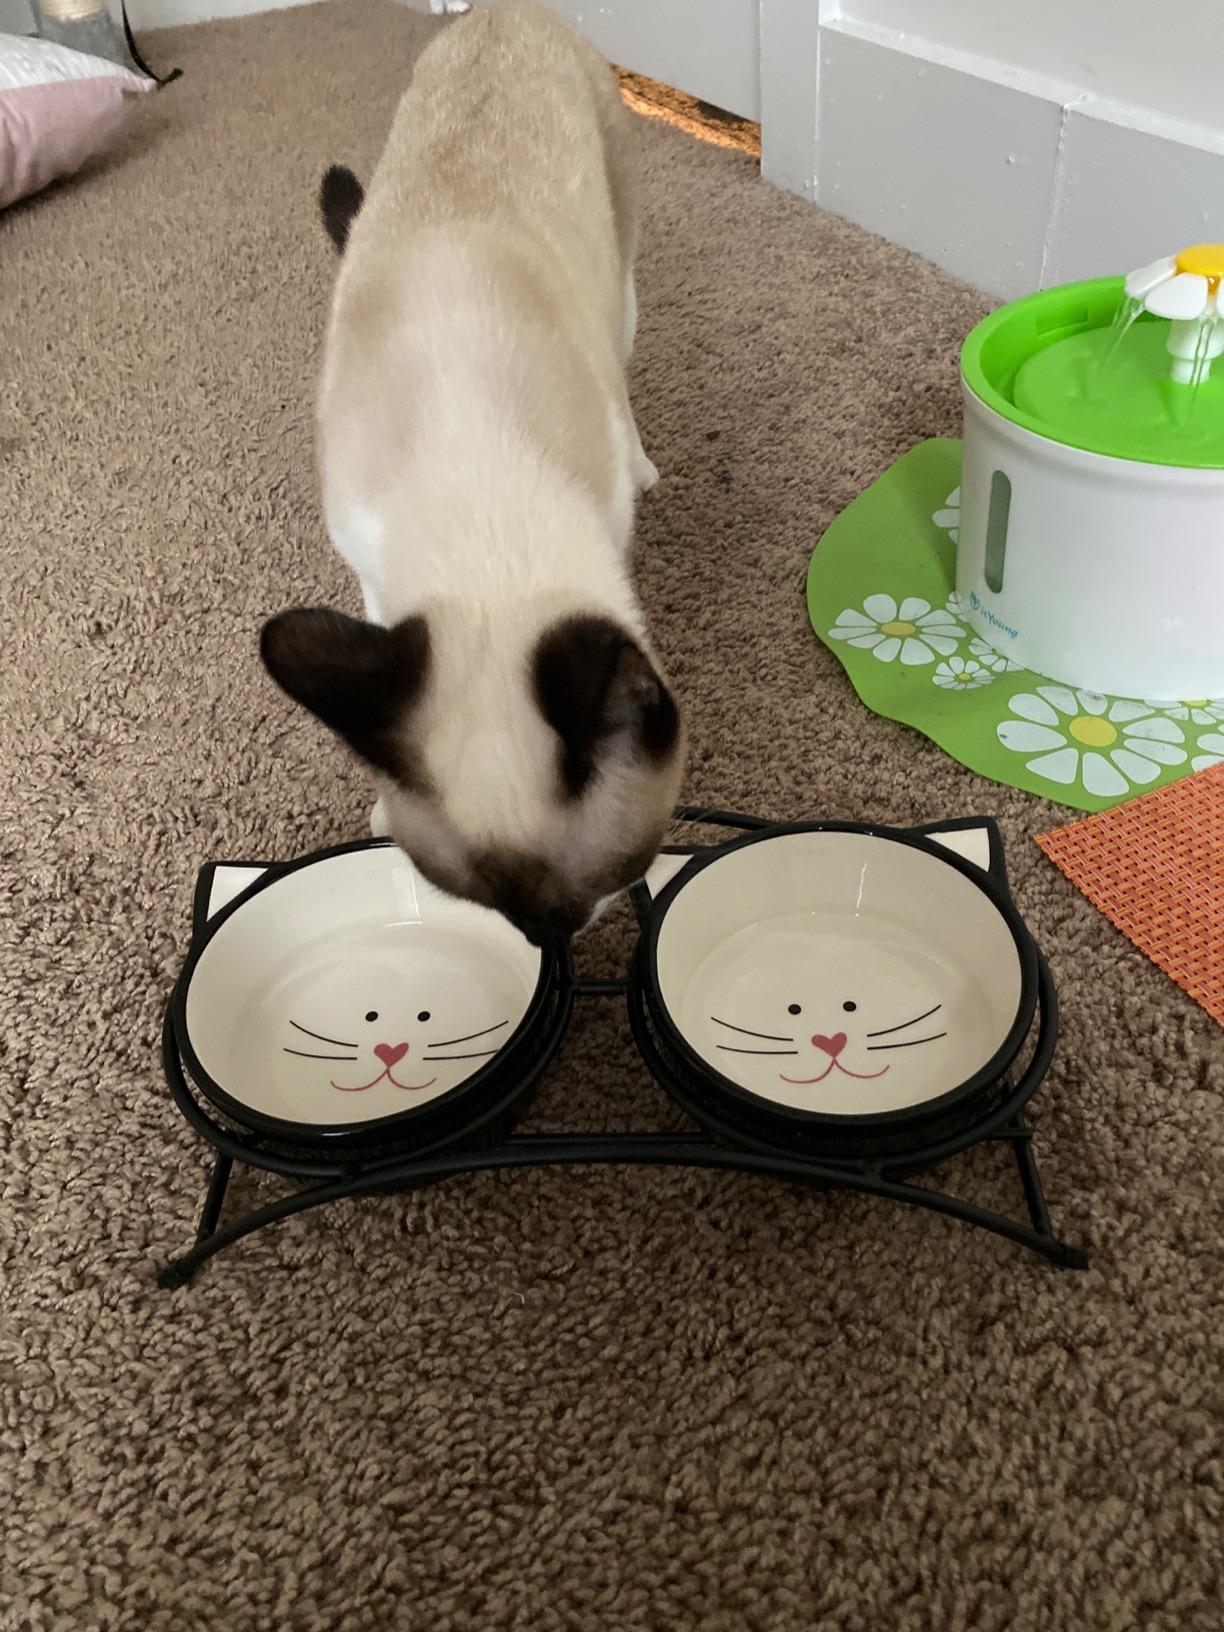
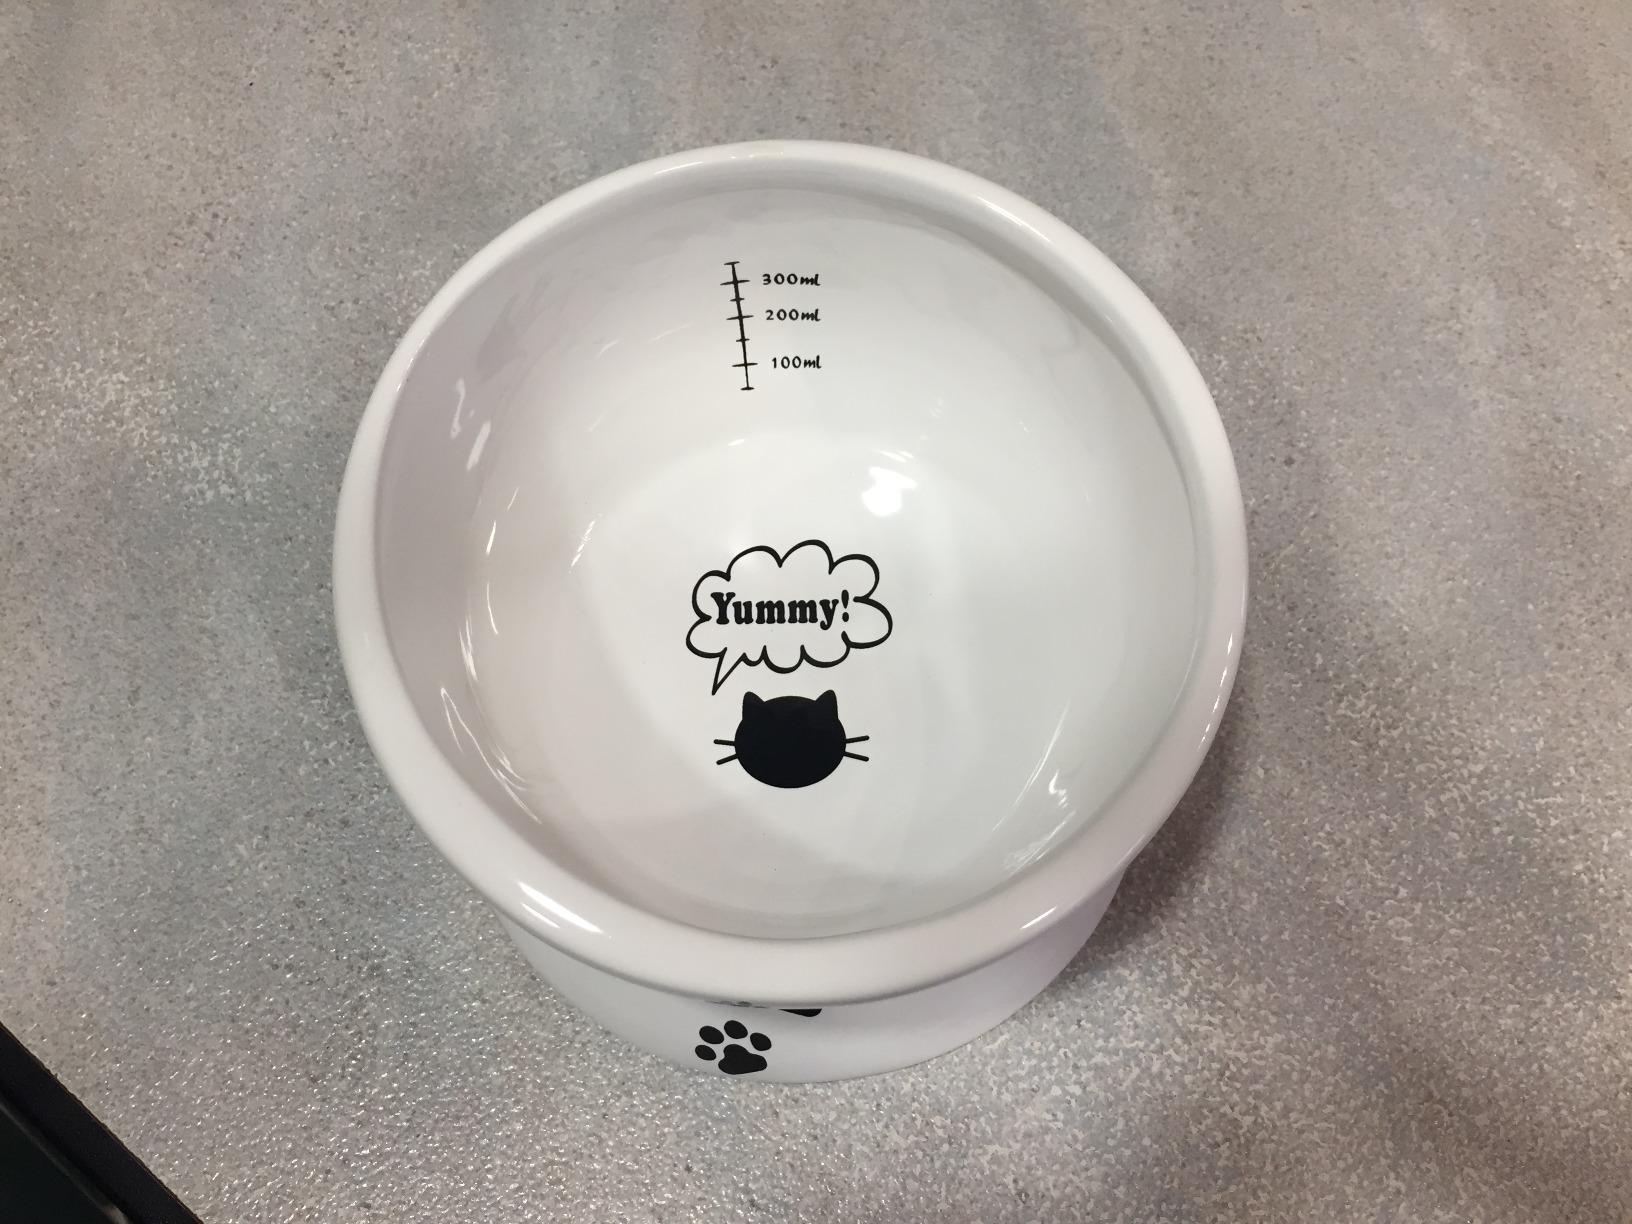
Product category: items_bowl
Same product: no